Hexachlorophosphazene

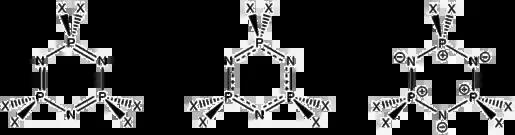

Cyclophosphazenes such as hexachlorophosphazene are distinguished by notable stability and equal P–N bond lengths which, in many such cyclic molecules, would imply delocalization or even aromaticity. To account for these features, early bonding models starting from the mid-1950s invoked a delocalised π system arising from the overlap of N 2"p" and P 3"d" orbitals.